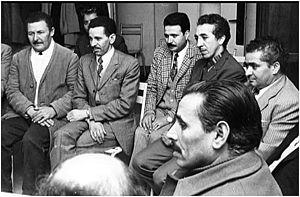
Quelques membres fondateurs de l'association AMAL
L’Association des musulmans d’Alsace est une association créée en 1973 à Mulhouse dans le sud de l'Alsace.